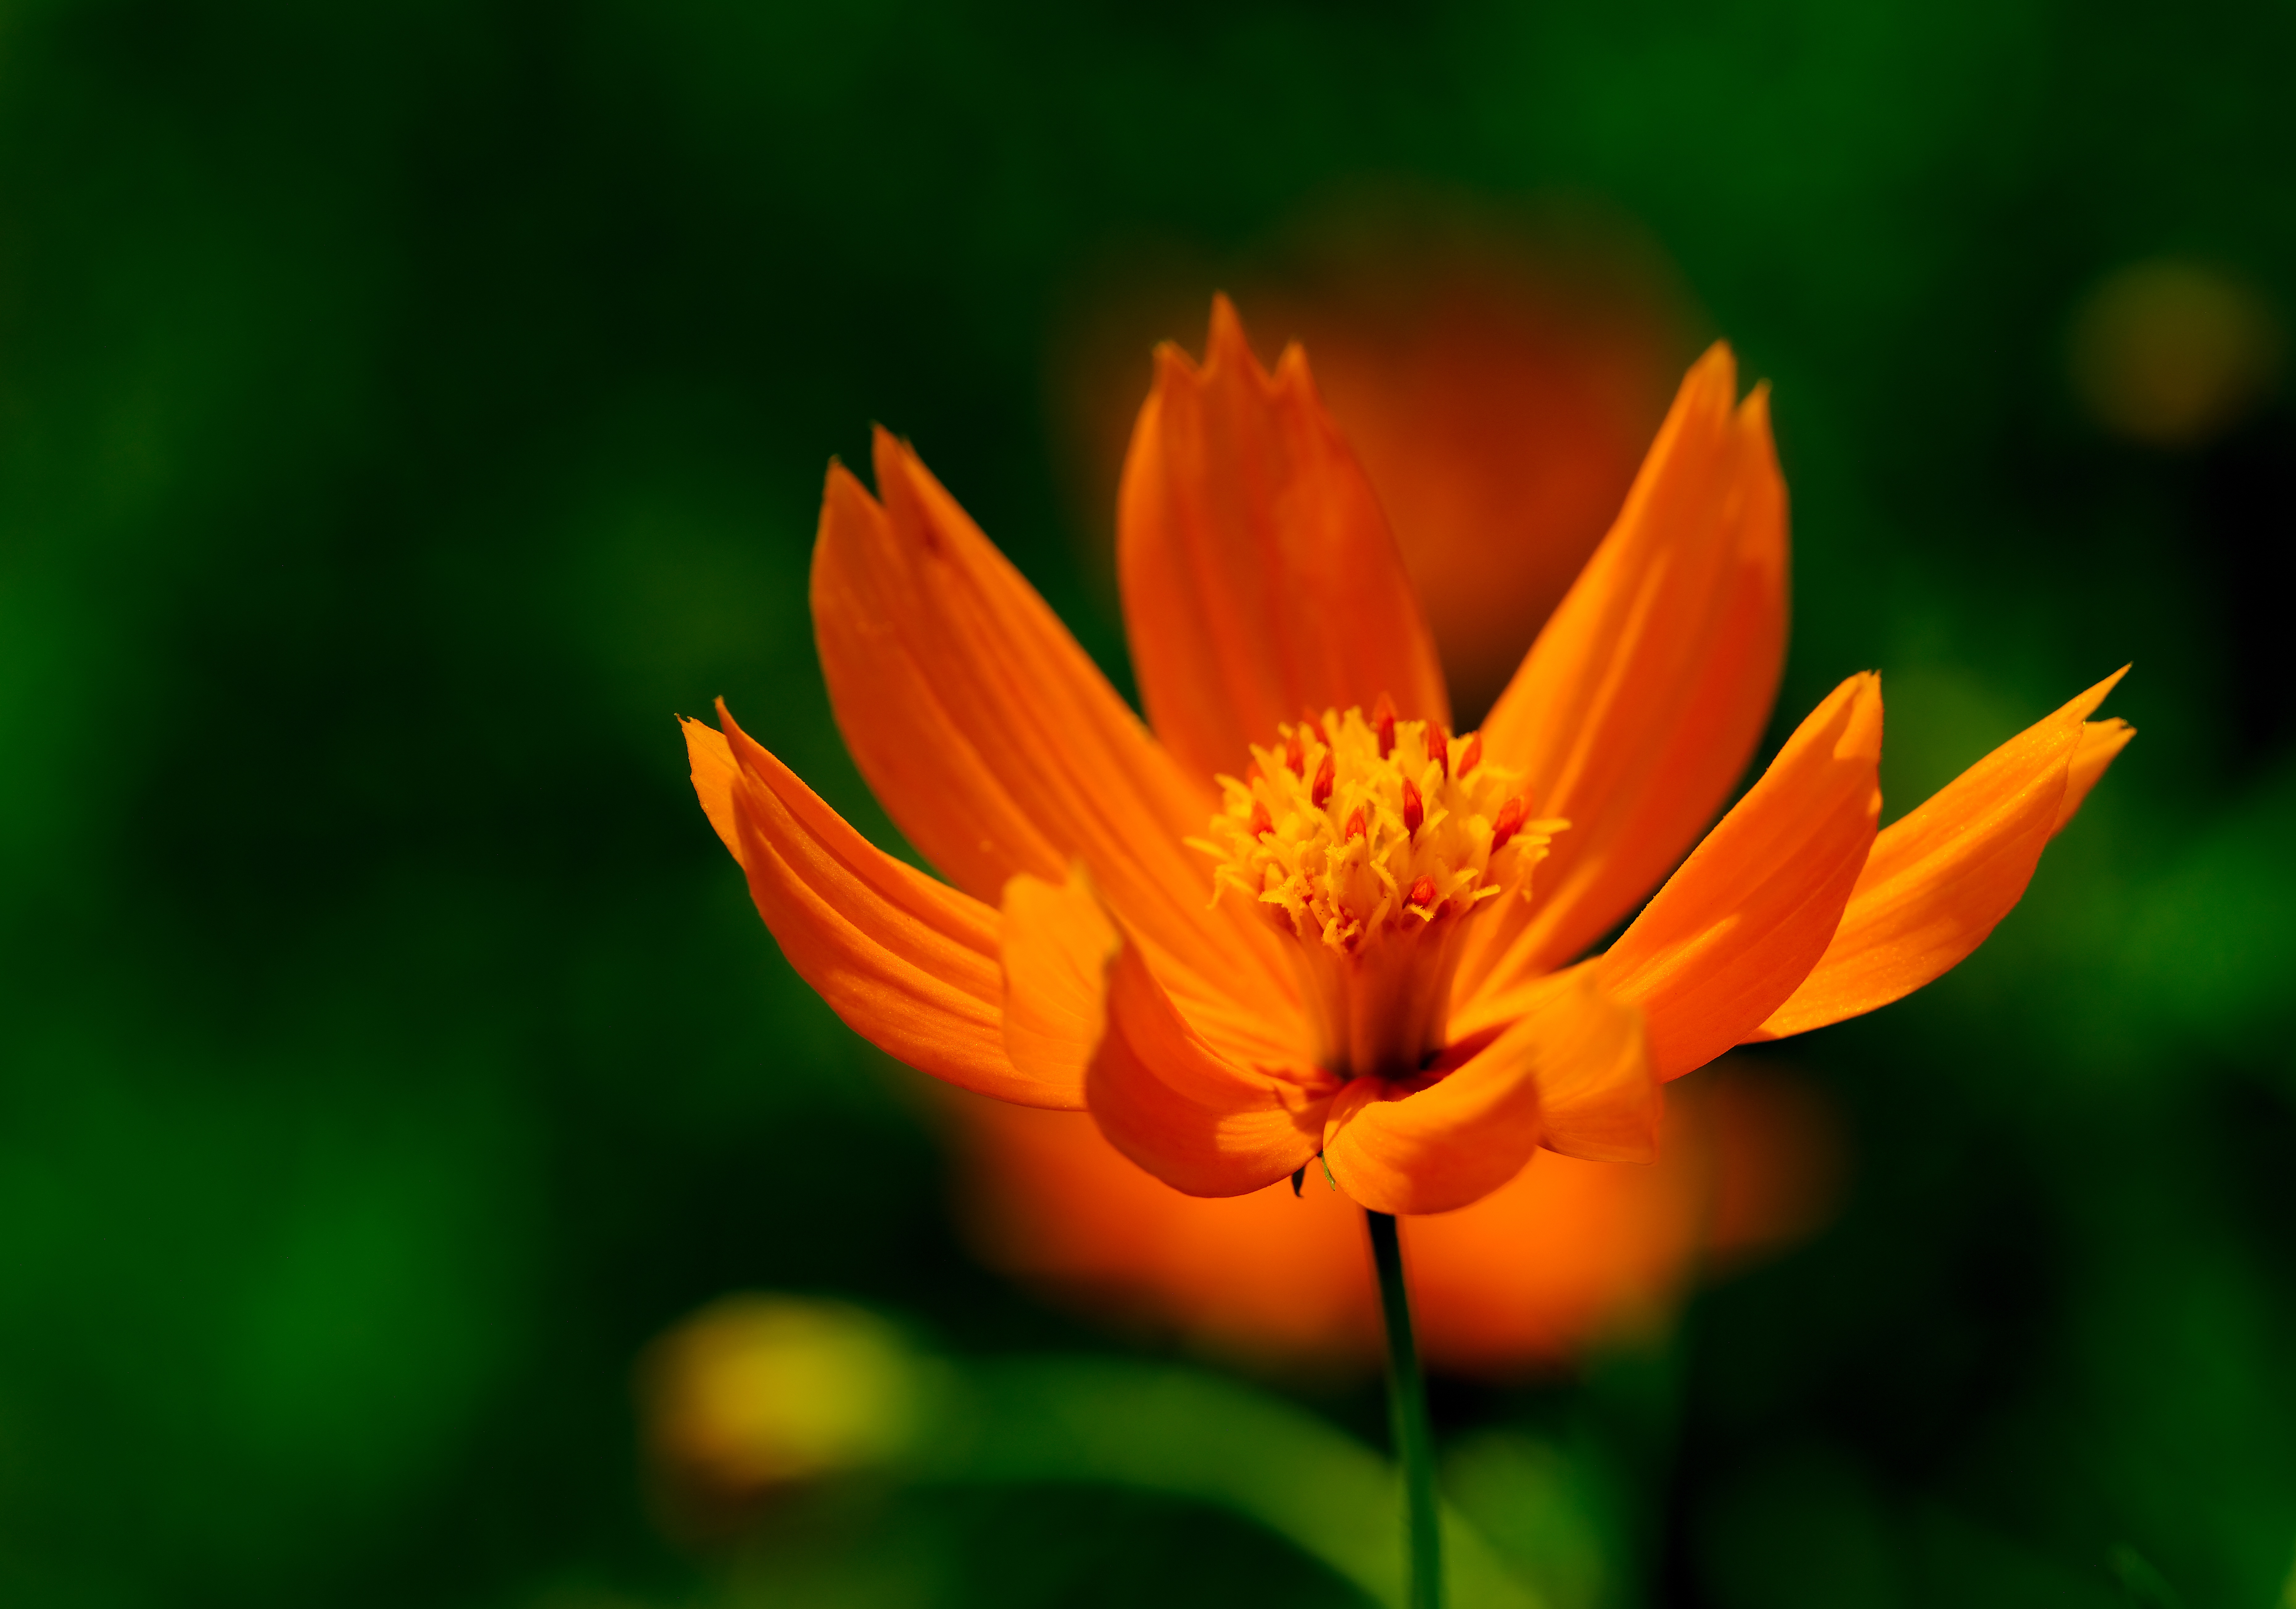
flower, plant, petal, grass, flowering plant, annual plant, natural landscape, Pedicel, pollen, landscape, peach, macro photography, daisy family, wildflower, plant stem, wildlife, herbaceous plant, lily family, coquelicot, sunflower